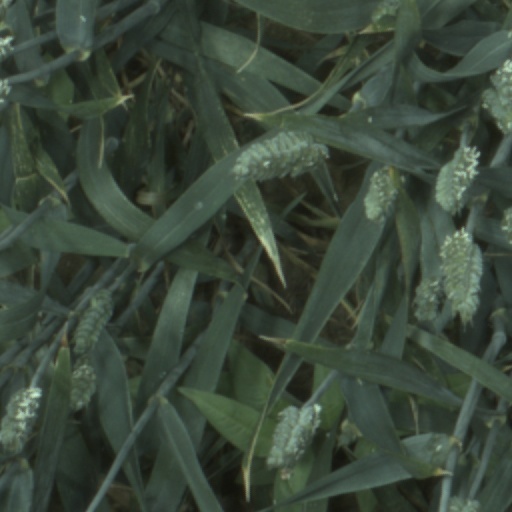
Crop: wheat